Lanalhue Lake

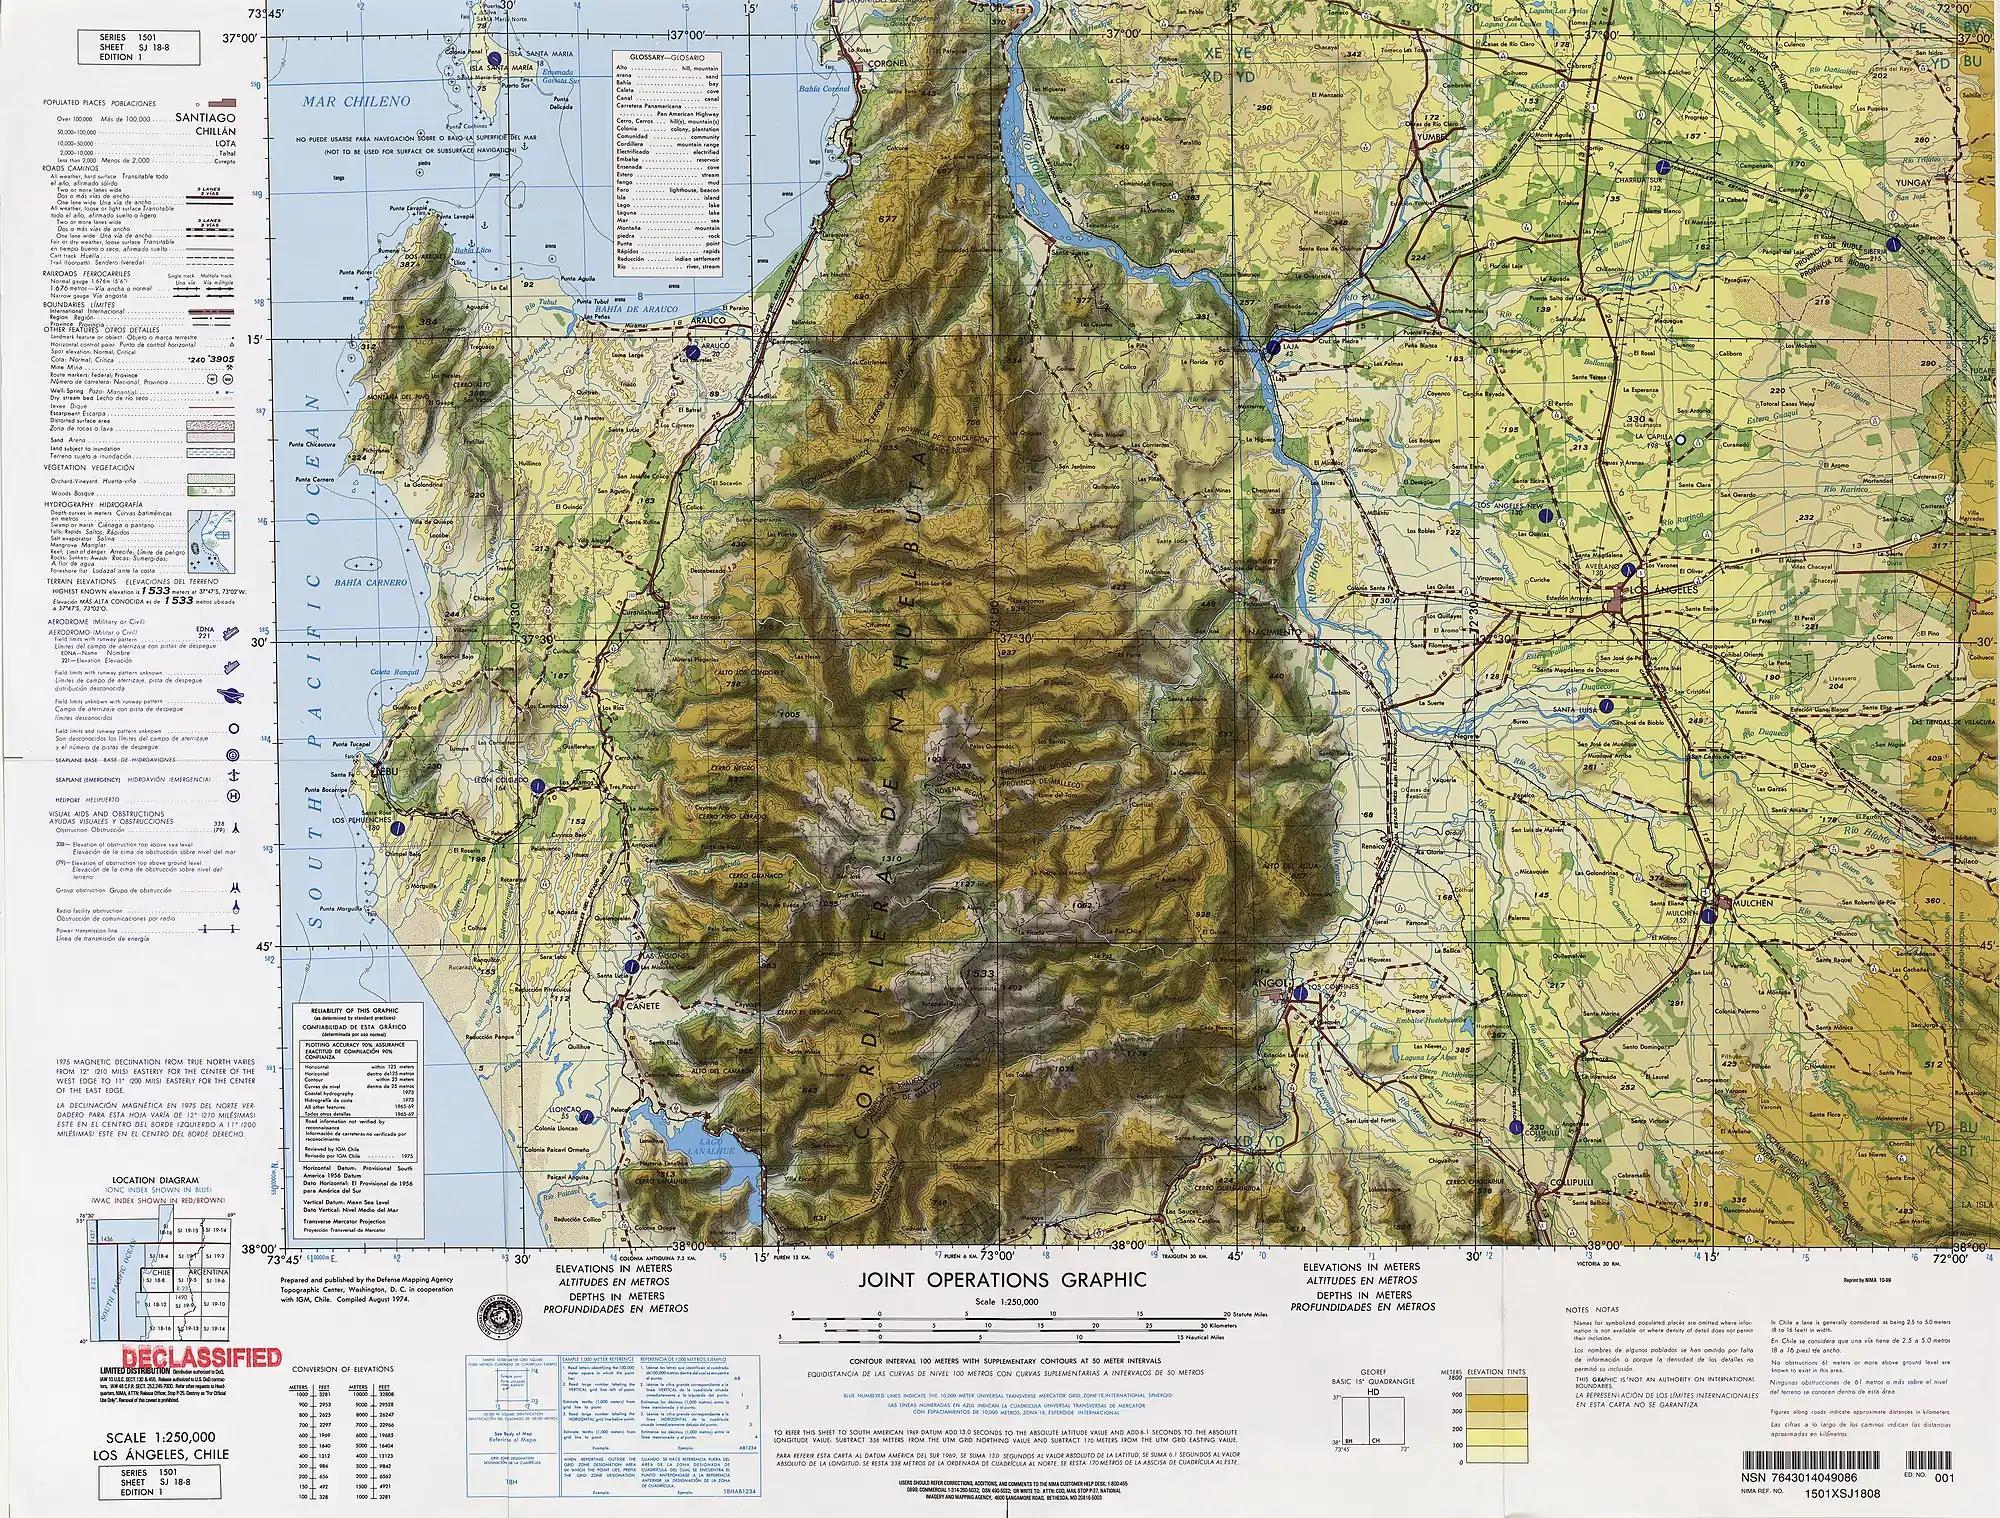
Lago Lanalhue, left down.

Lanalhue Lake is a Chilean lake located in the Arauco Province of Bío Bío Region. The lake is placed in the Cordillera de Nahuelbuta above the Lanalhue Fault.